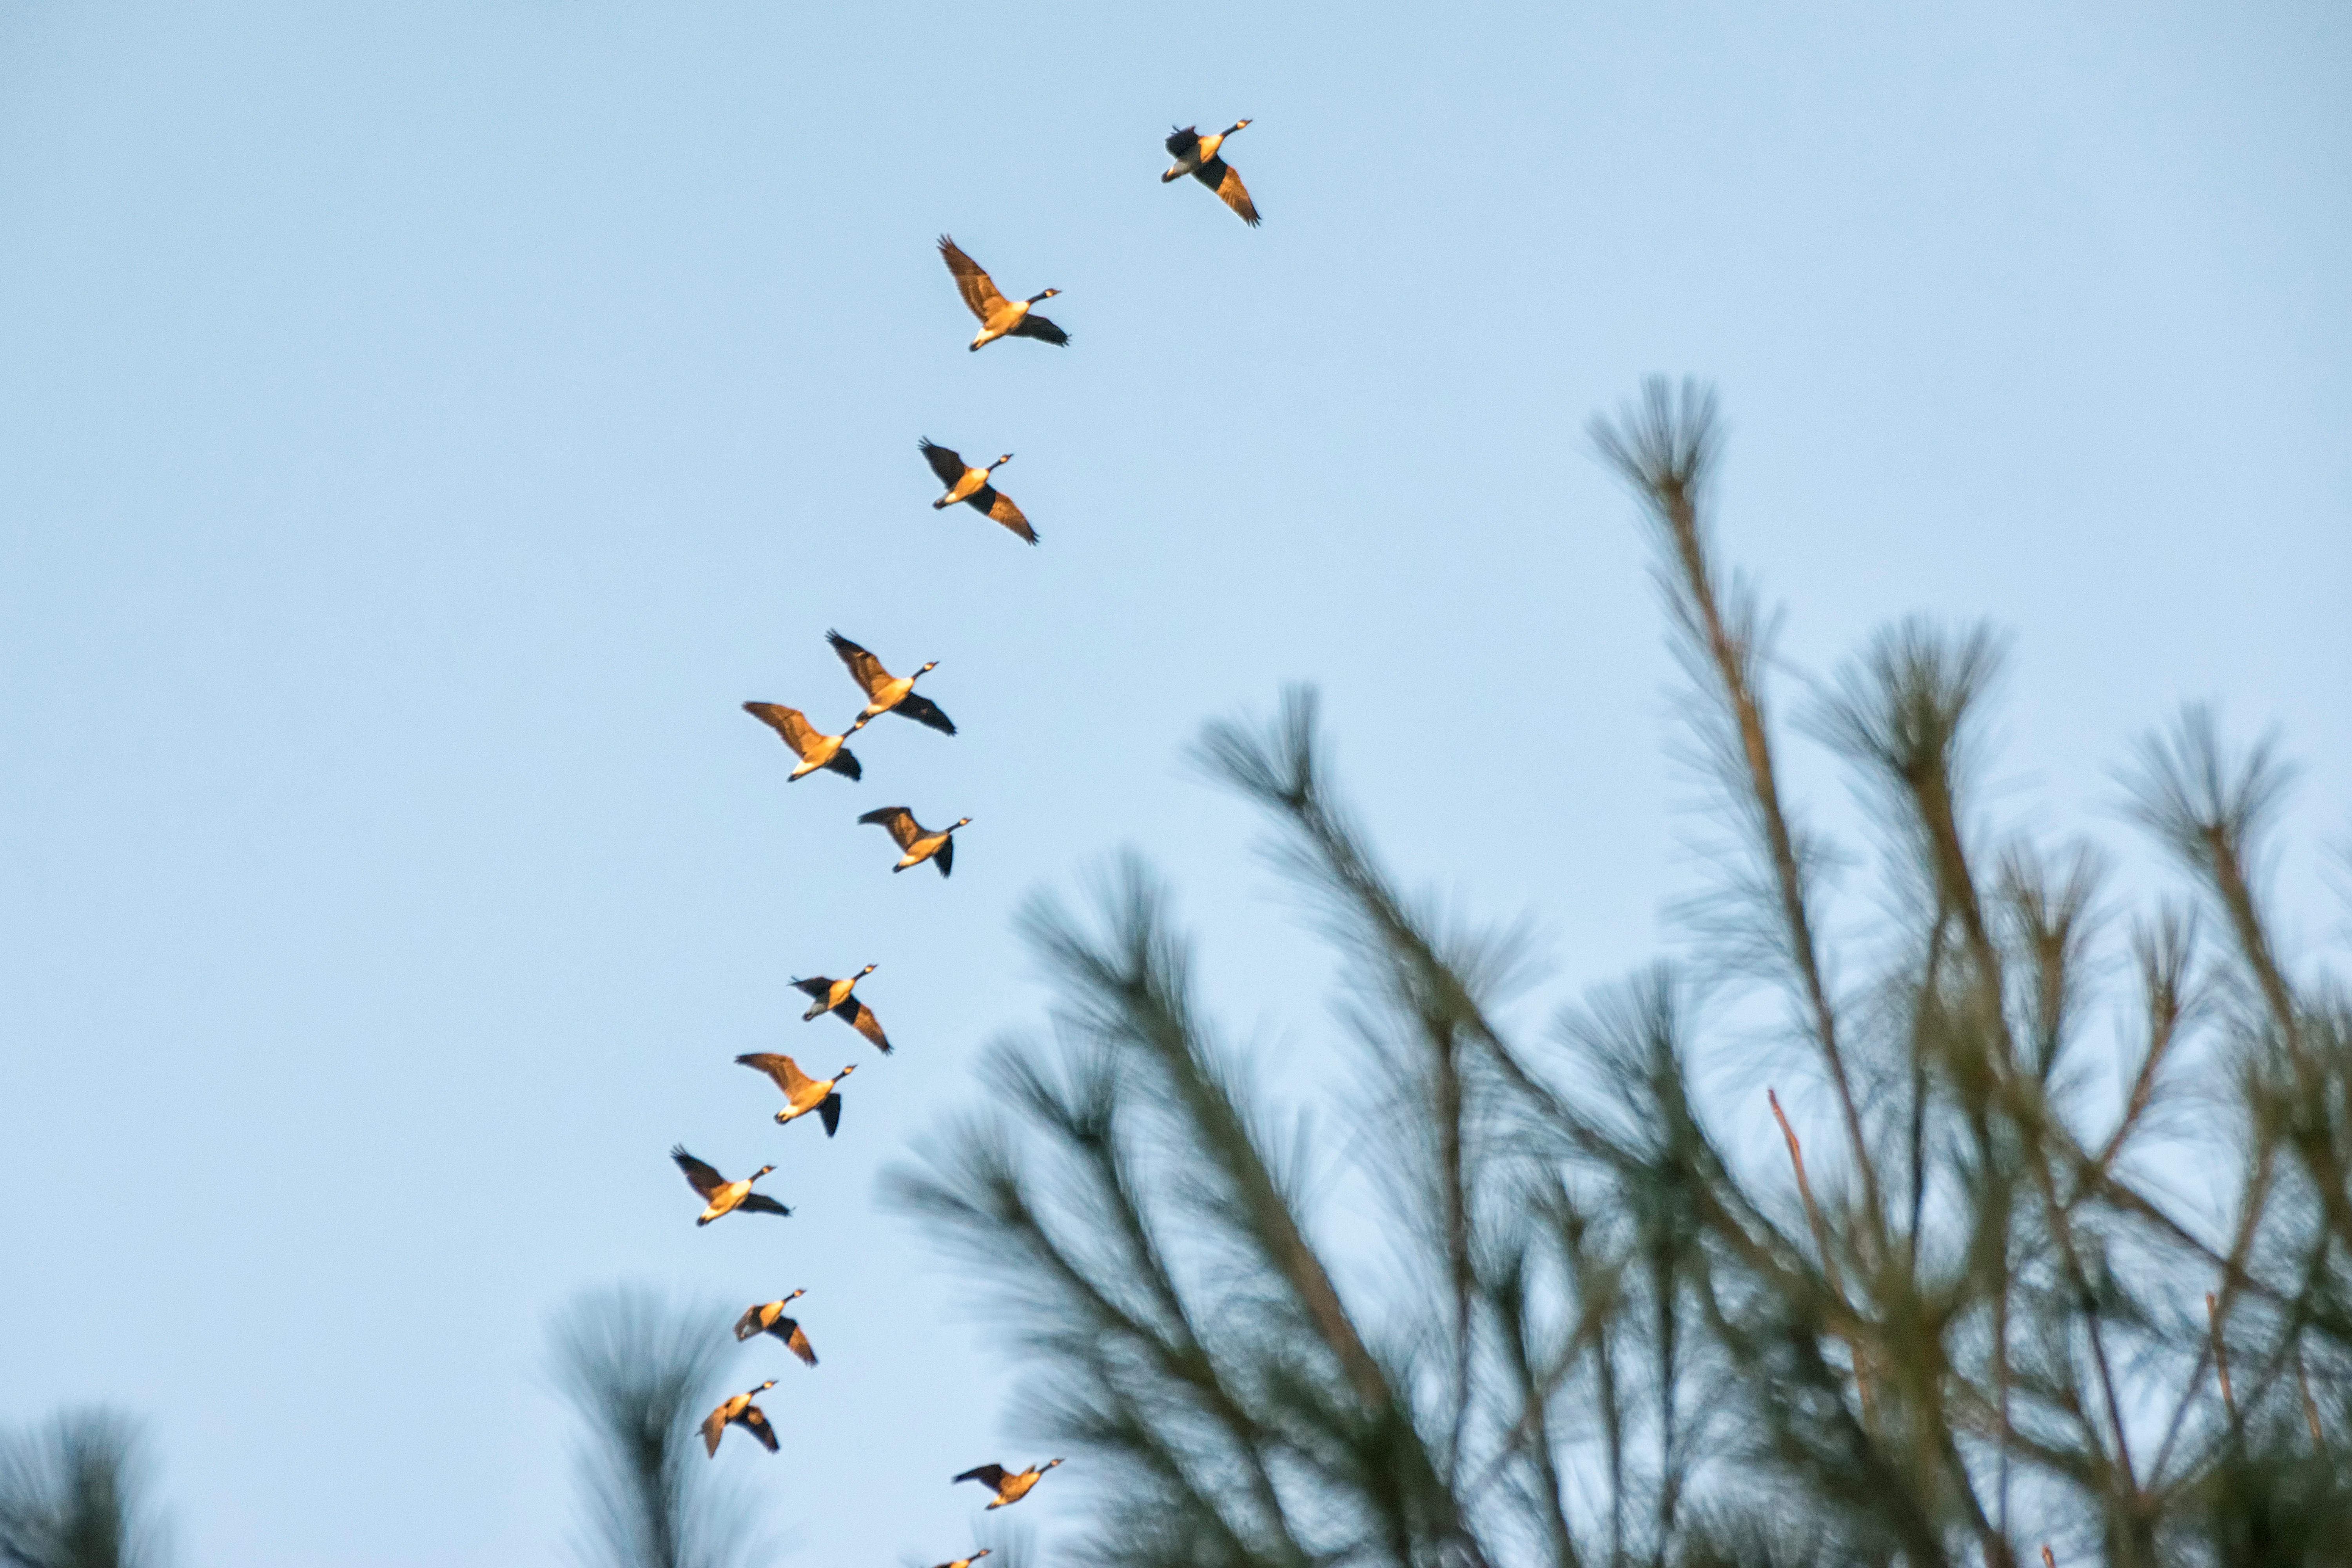
branch, bird, wing, flock, flight, canada, goose, crane, quebec, water bird, du, sherbrooke, oiseau, bernache, bird migration, atmosphere of earth, perching bird, animal migration, crane like bird